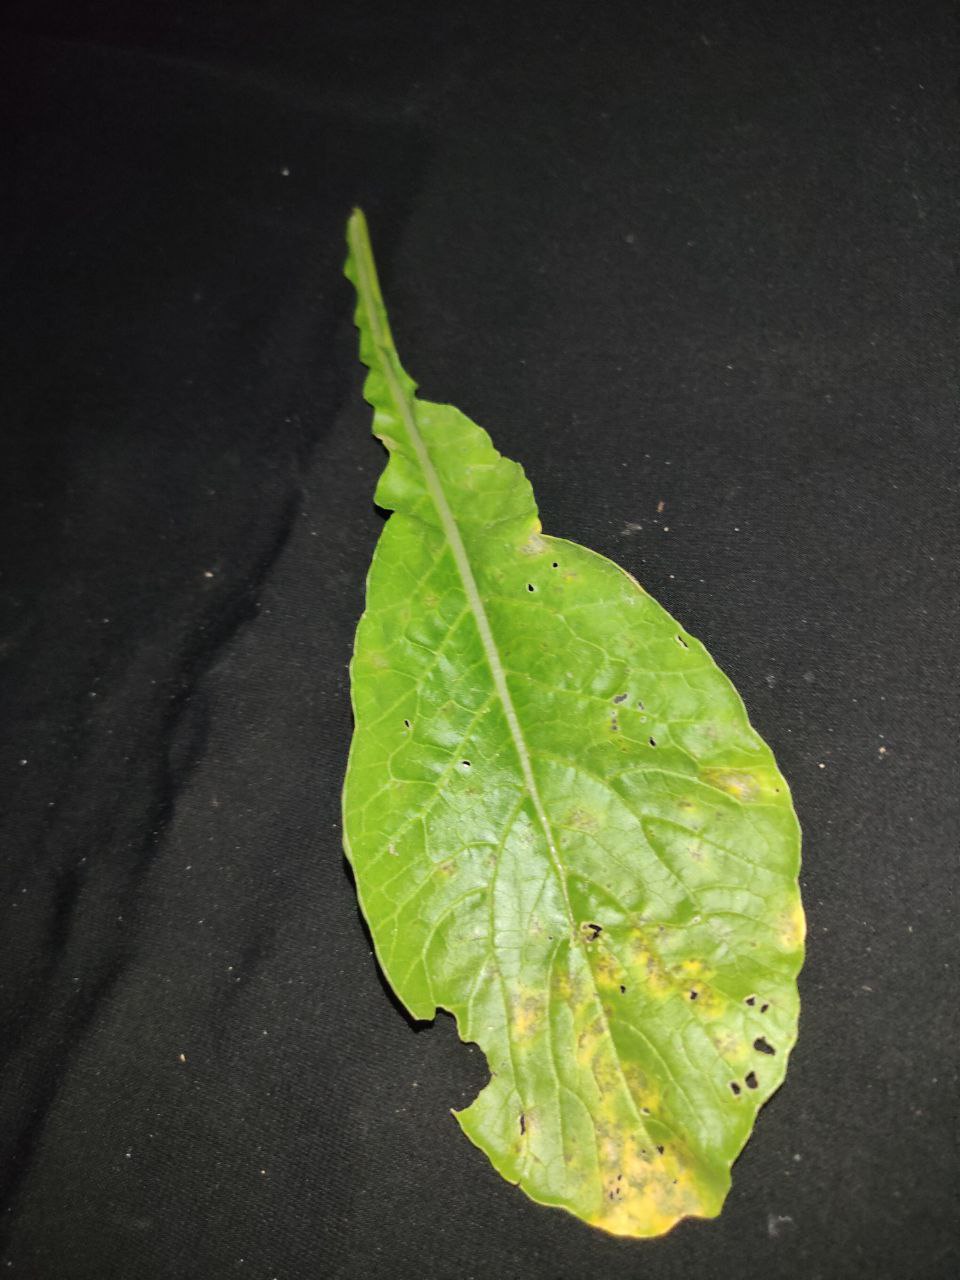
Label: Downey mildew